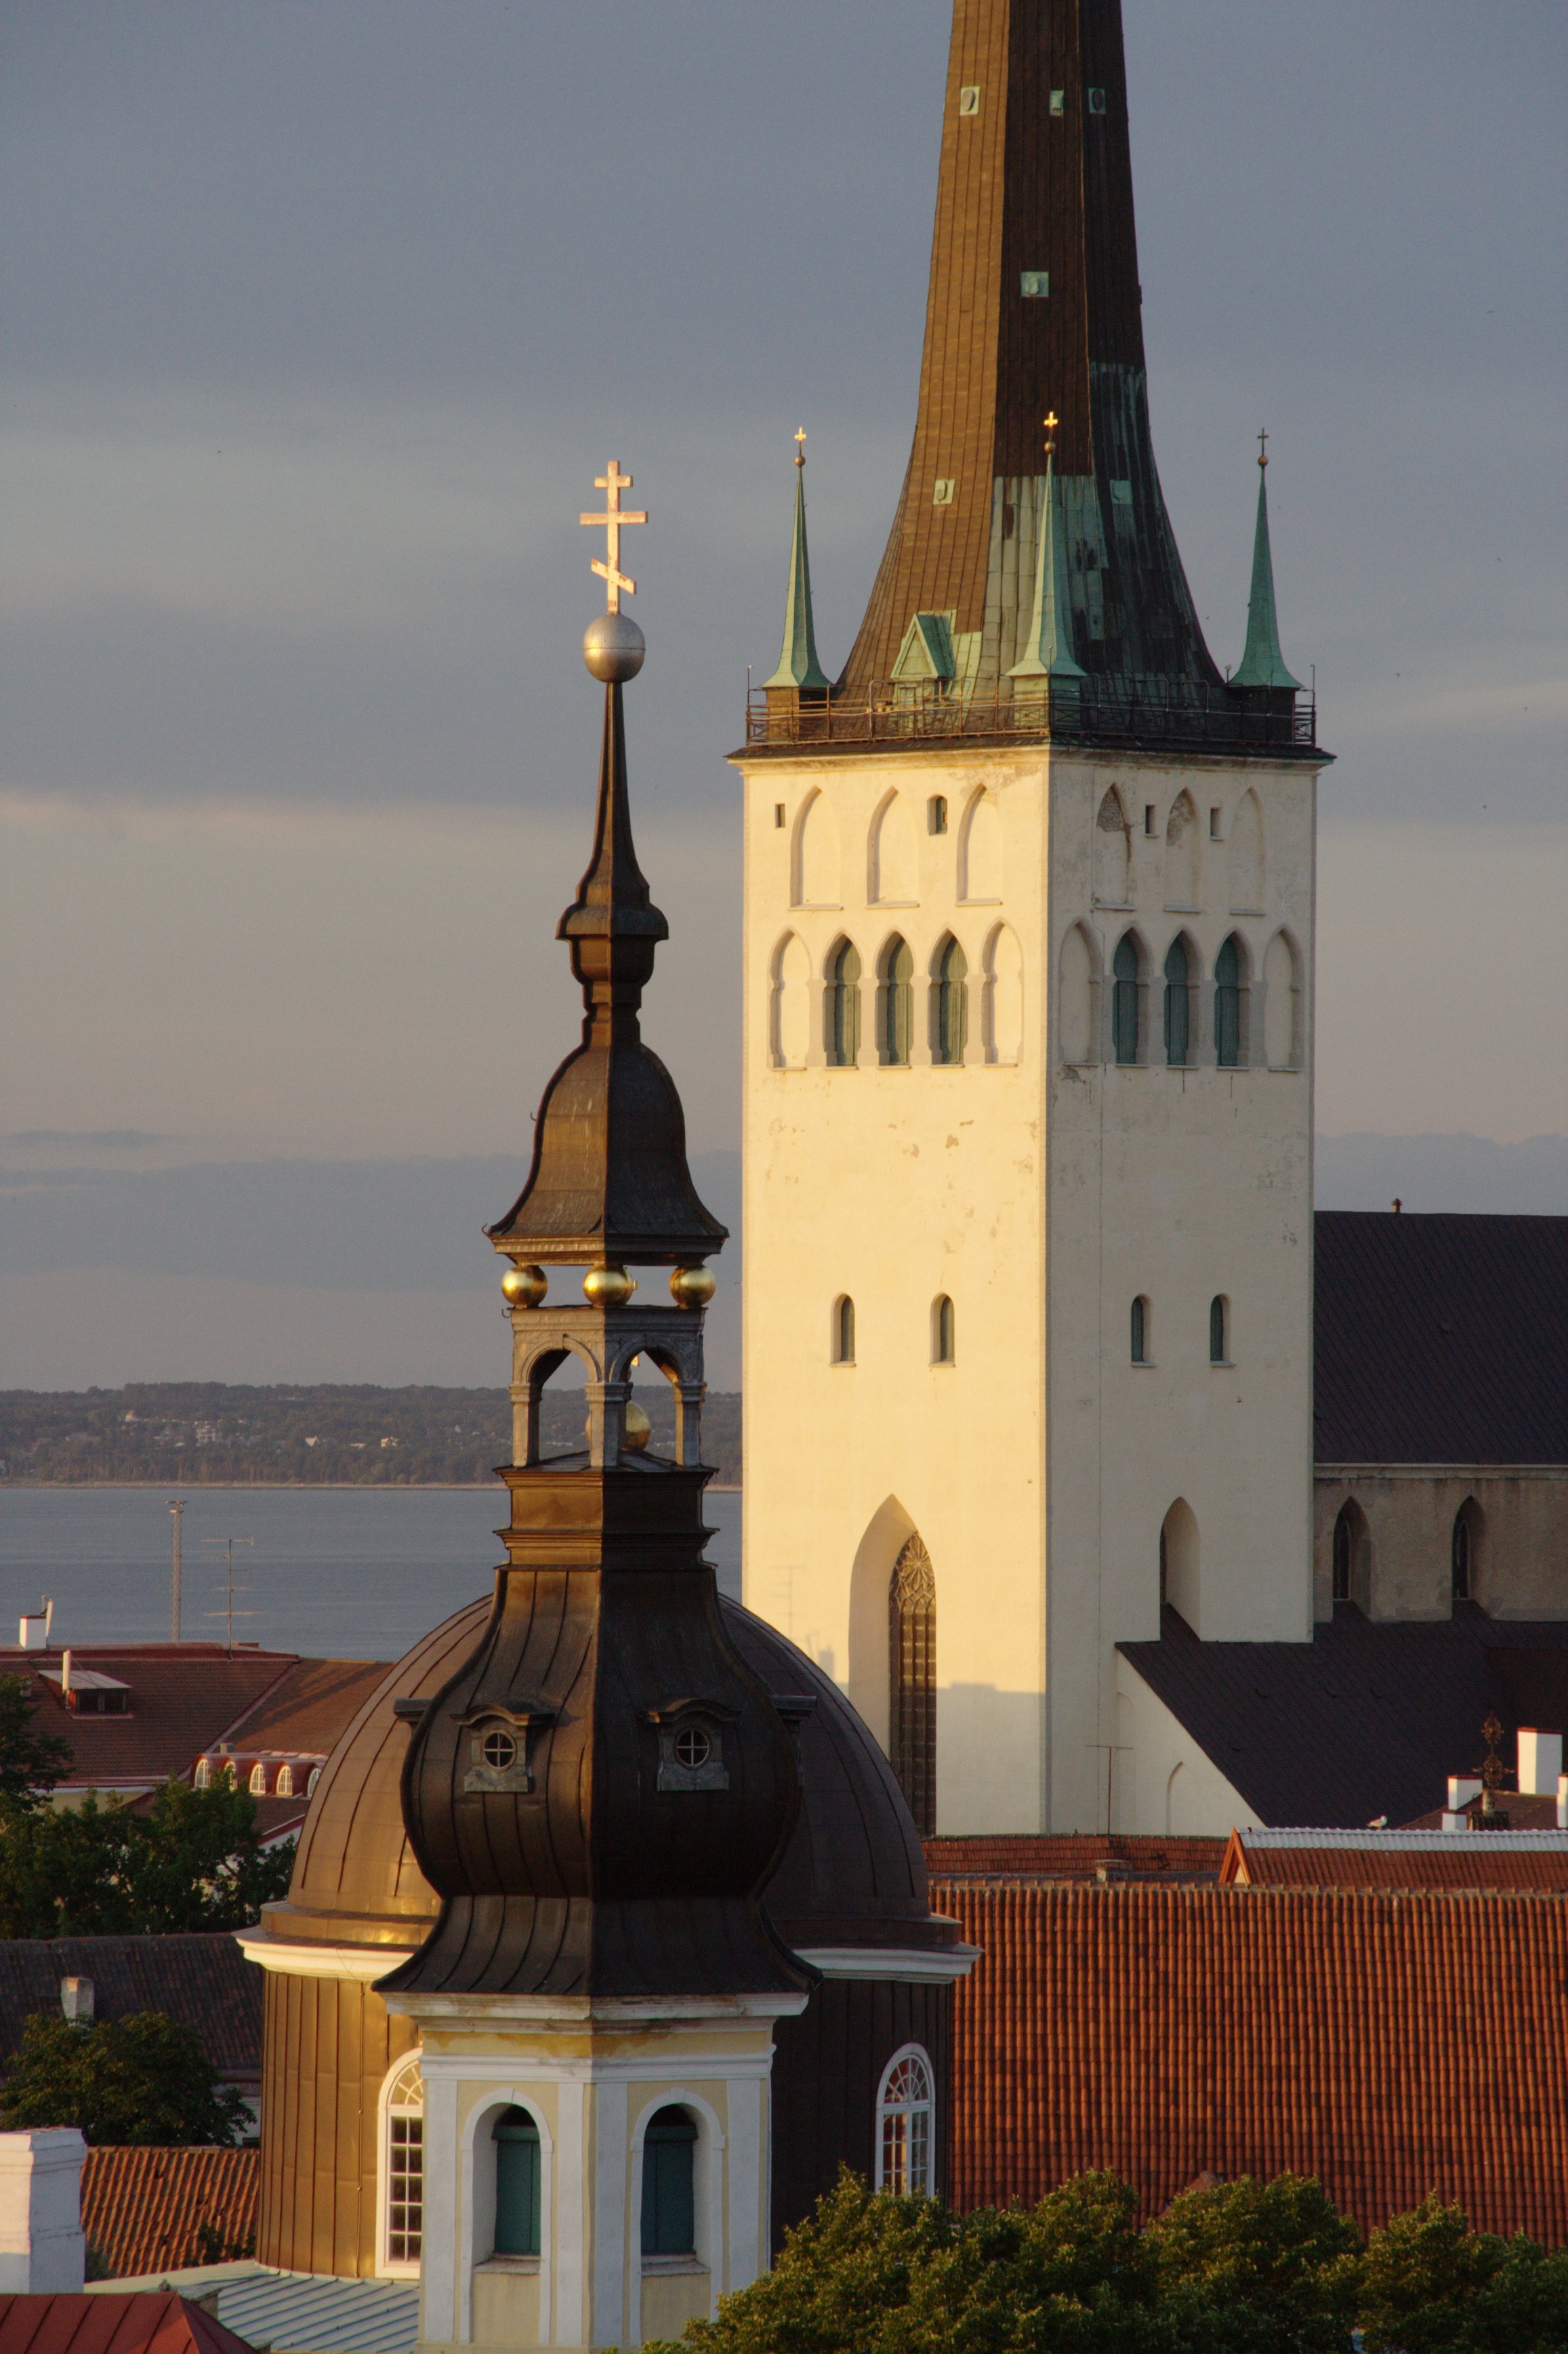
building, chateau, tower, landmark, church, cathedral, place of worship, bell tower, old town, spire, steeple, monastery, estonia, tallinn, olaf church